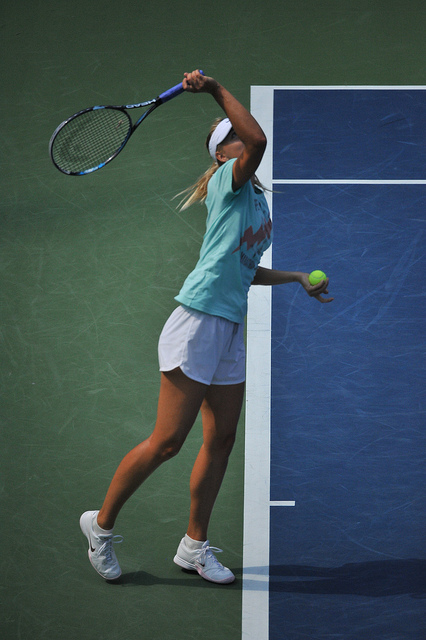
vận động viên tennis nữ đang cầm vợt tennis và bóng tennis đứng trên sân tennis